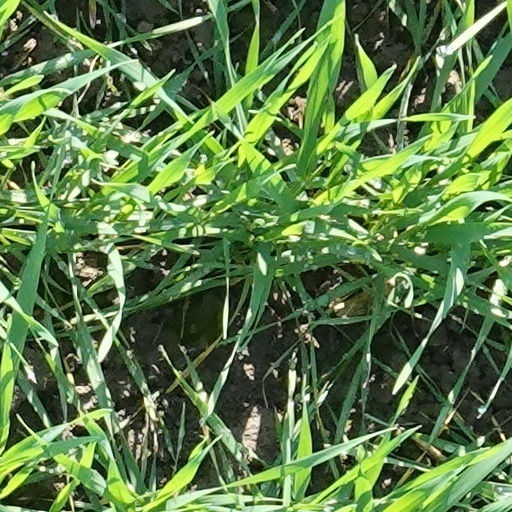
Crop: wheat